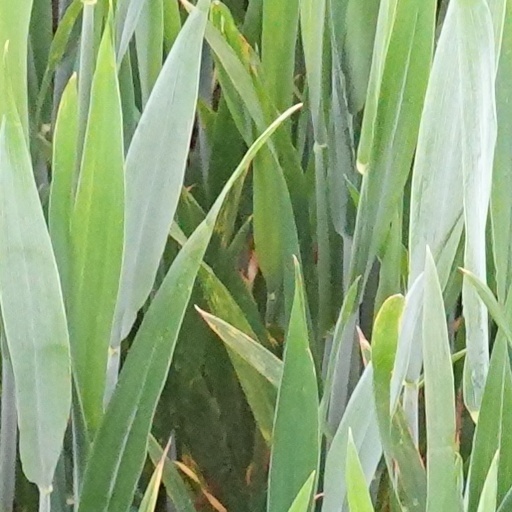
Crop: wheat